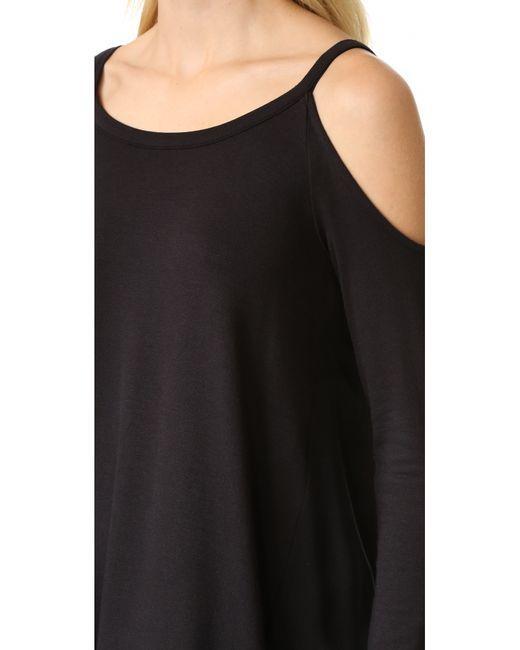
schwarzes schulterfreies loses Oberteil aus weichem Stoff